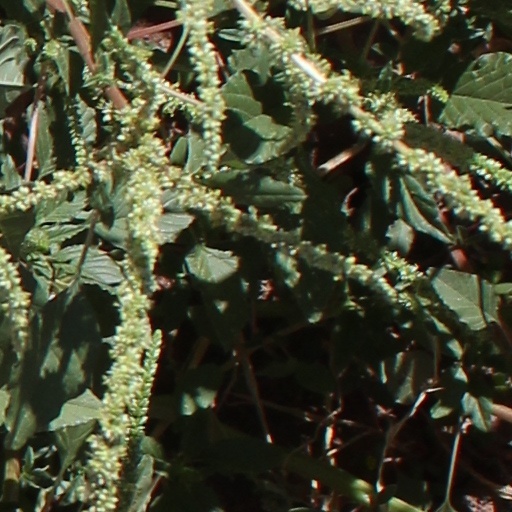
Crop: wheat